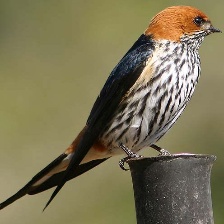
Species: STRIPPED SWALLOW
Scientific name: CECROPIS ABYSSINICA